Ålen Municipality

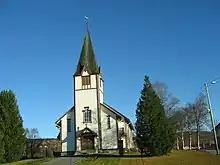
Ålen Church

The parish of Aalen (later spelled "Ålen") was established as a municipality in 1855 when Holtaalen Municipality was divided into two and the southeastern part became the new Aalen Municipality (population: 1,487). In 1875, an uninhabited part of Aalen was moved to the neighboring Røros Municipality. Starting in the 1960s, there were many municipal mergers across Norway due to the work of the Schei Committee. On 1 January 1972, Ålen Municipality (population: 1,944) was merged with the neighboring Haltdalen Municipality (population: 778) and together they formed the new Holtålen Municipality (bringing back the name "Holtålen", the historic name for the old Haltdalen Municipality).